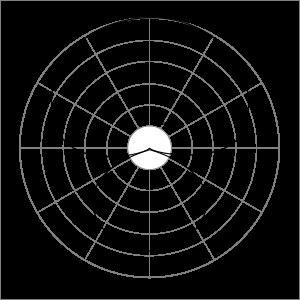
La directivité caractérise la capacité d'un émetteur ou d'un récepteur à exercer sa fonction dans les différentes directions.